Canvas

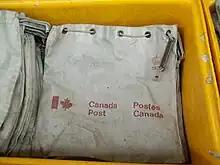
Canada Post canvas bags

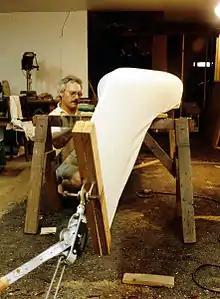
Stretching canvas on a canoe

From the 13th century onwards, canvas was used as a covering layer on pavise shields. The canvas was applied to the wooden surface of the pavise, covered with multiple layers of gesso and often richly painted in tempera technique. Finally, the surface was sealed with a transparent varnish. While the gessoed canvas was a perfect painting surface, the primary purpose of the canvas application may have been the strengthening of the wooden shield corpus in a manner similar to modern glass-reinforced plastic.